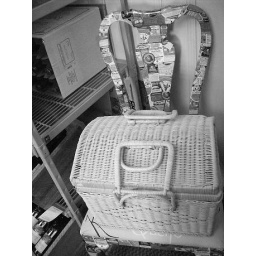
colorful chair in black and white